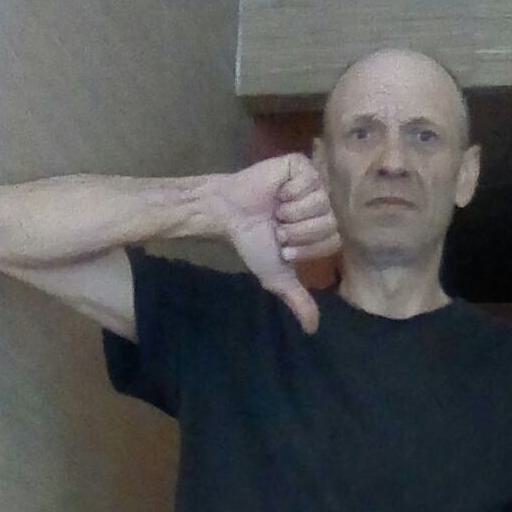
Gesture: dislike